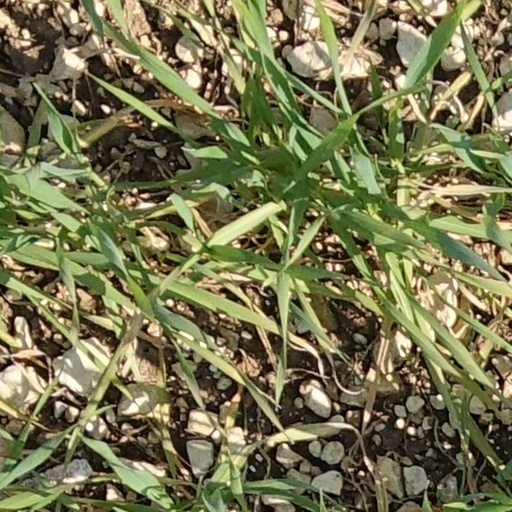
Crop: wheat